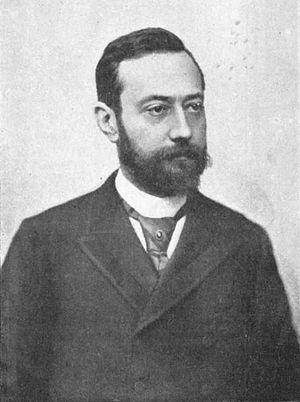
Marie-Justin-Maurice Coste, dit Maurice Talmeyr, né à Chalon-sur-Saône le 17 mars 1850 et mort à Saint-Saud le 4 octobre 1931, est un romancier, essayiste et journaliste français.